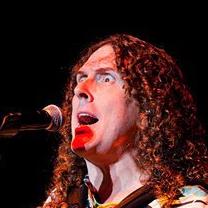
Age: 50